1945–1946 Charleston Cigar Factory strike

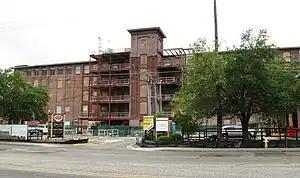
The Cigar Factory in 2010

The passage of the Taft–Hartley Act in 1947 severely hurt the FTA, which had several ties to communist organizations and individuals, and as a result, Local 15 became associated instead with the Distributive, Processing, and Office Workers of America (DPO) of the CIO. Around this same time, many white workers at the factory abandoned DPO Local 15 and joined the white-only Tobacco Workers International Union (TWIU) Local 257, which competed with Local 15 for influence at the plant. By the mid-1950s, Local 257, which was considered a company union, had become a serious threat to Local 15's influence. Additionally, by the 1960s, the factory was experiencing the negative effects of changes in the tobacco industry related to increased competition from foreign companies and a requirement from the federal government to add tobacco packaging warning messages to their products. As a result, in 1966, the Cigar Factory laid off 900 workers, and in 1973, the factory closed permanently, having operated continuously for about 70 years. In 1980, Johnson & Wales University began using the facility as for classroom space, and that same year, the building was added to the National Register of Historic Places. In 2013, a historical marker was added outside the building that gave information on the strike, and the following year, the property was purchased by a private company that converted it into a mixed-use development. In 2016, the cigar factory and the strike were the subject of a historical fiction novel written by Michele Moore and published by Story River Books.